Juan Antonio Samaranch

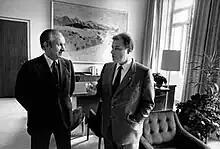
Samaranch (left) and Jean-Pascal Delamuraz (c. 1982–1984)

Samaranch became President elect in 1980 at the 83rd IOC Session (15–18 July) which was held in Moscow prior to the 1980 Summer Olympics—and took office soon after the Games.